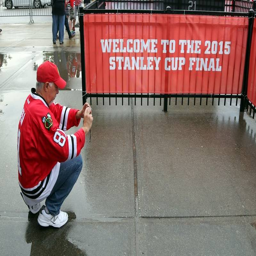
person takes a picture outside sports facility prior to the game .